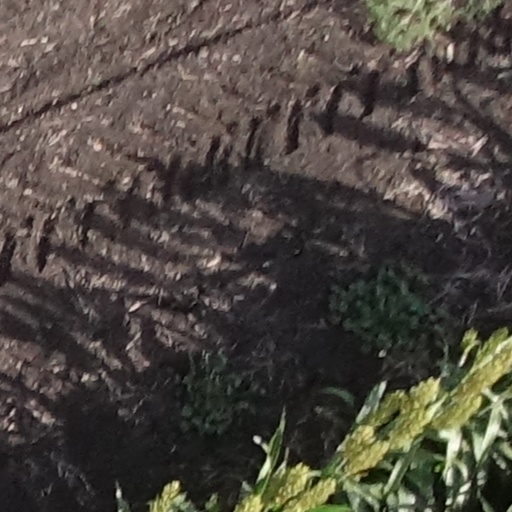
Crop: sorghum